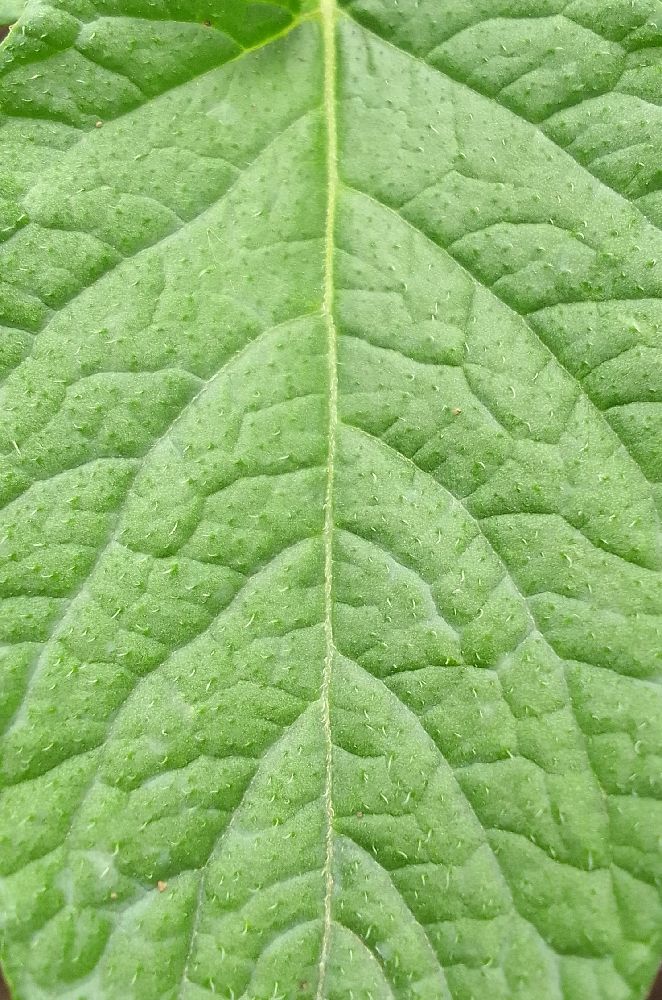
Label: Healthy